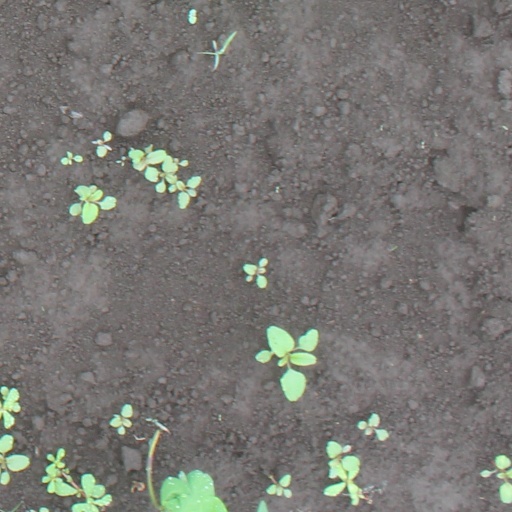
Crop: soybean